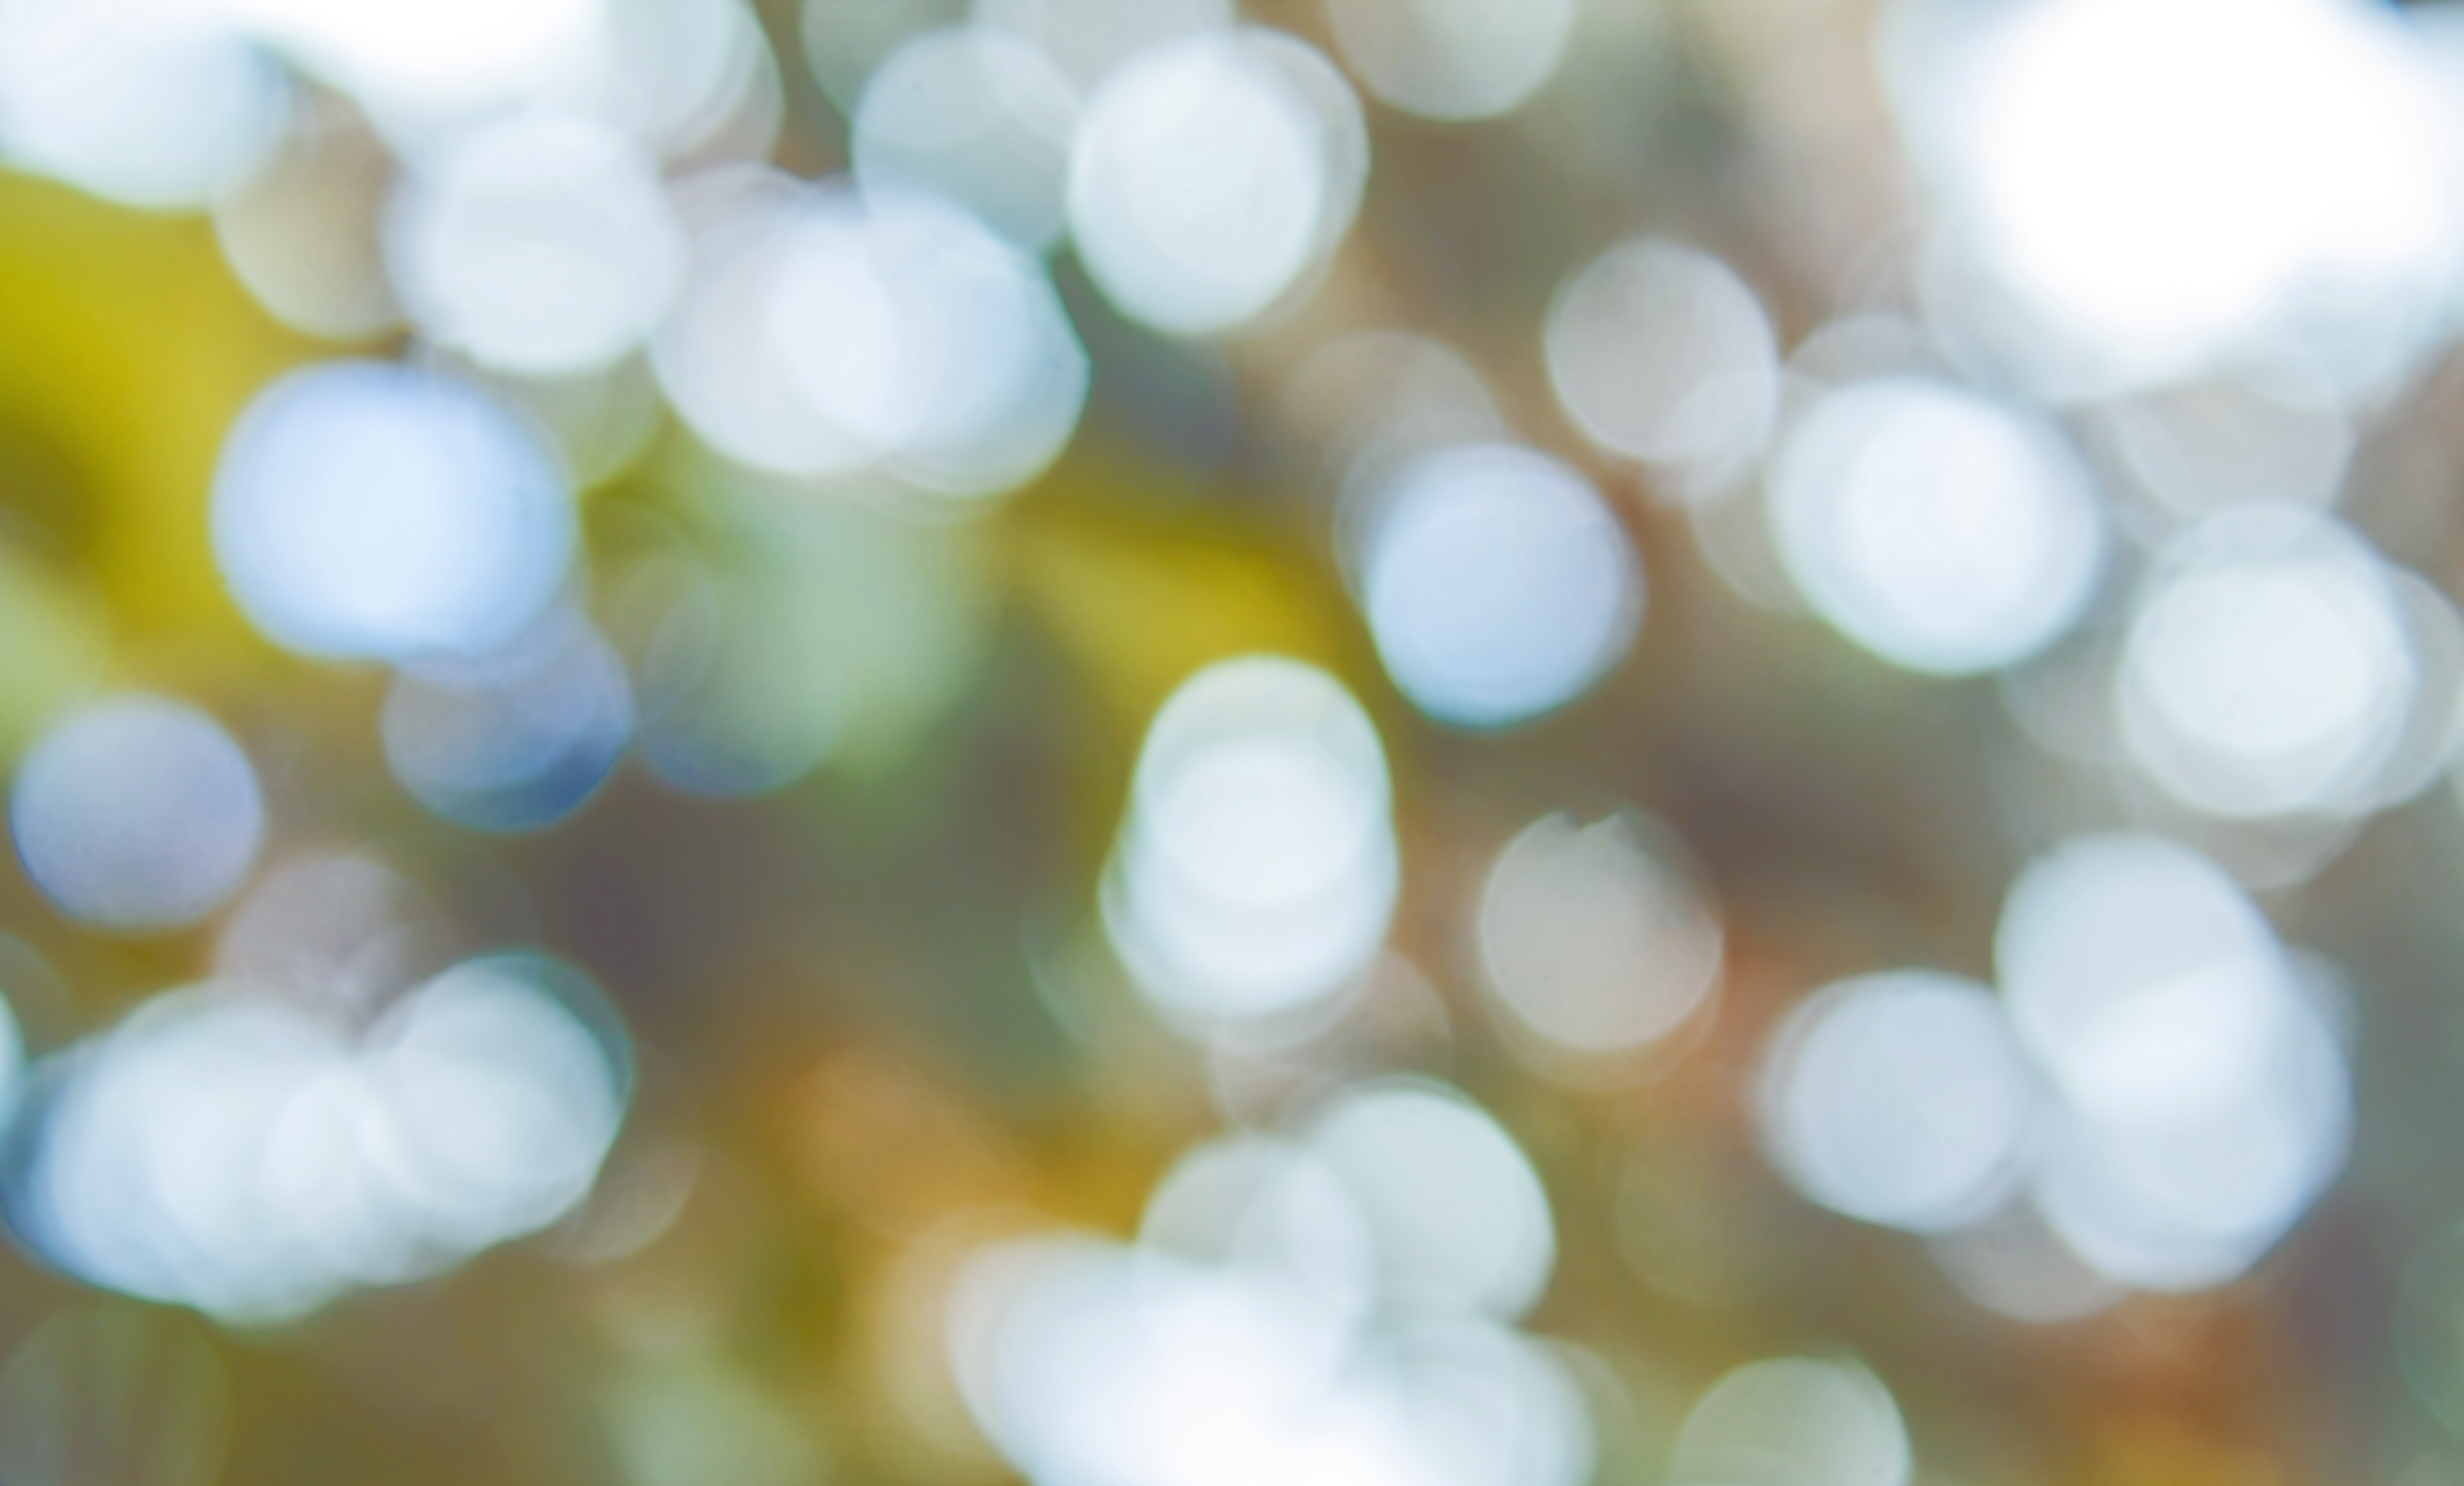
light, plant, white, sunlight, texture, flower, petal, green, color, blue, close, circle, close up, background, detail, macro photography, liquid bubble